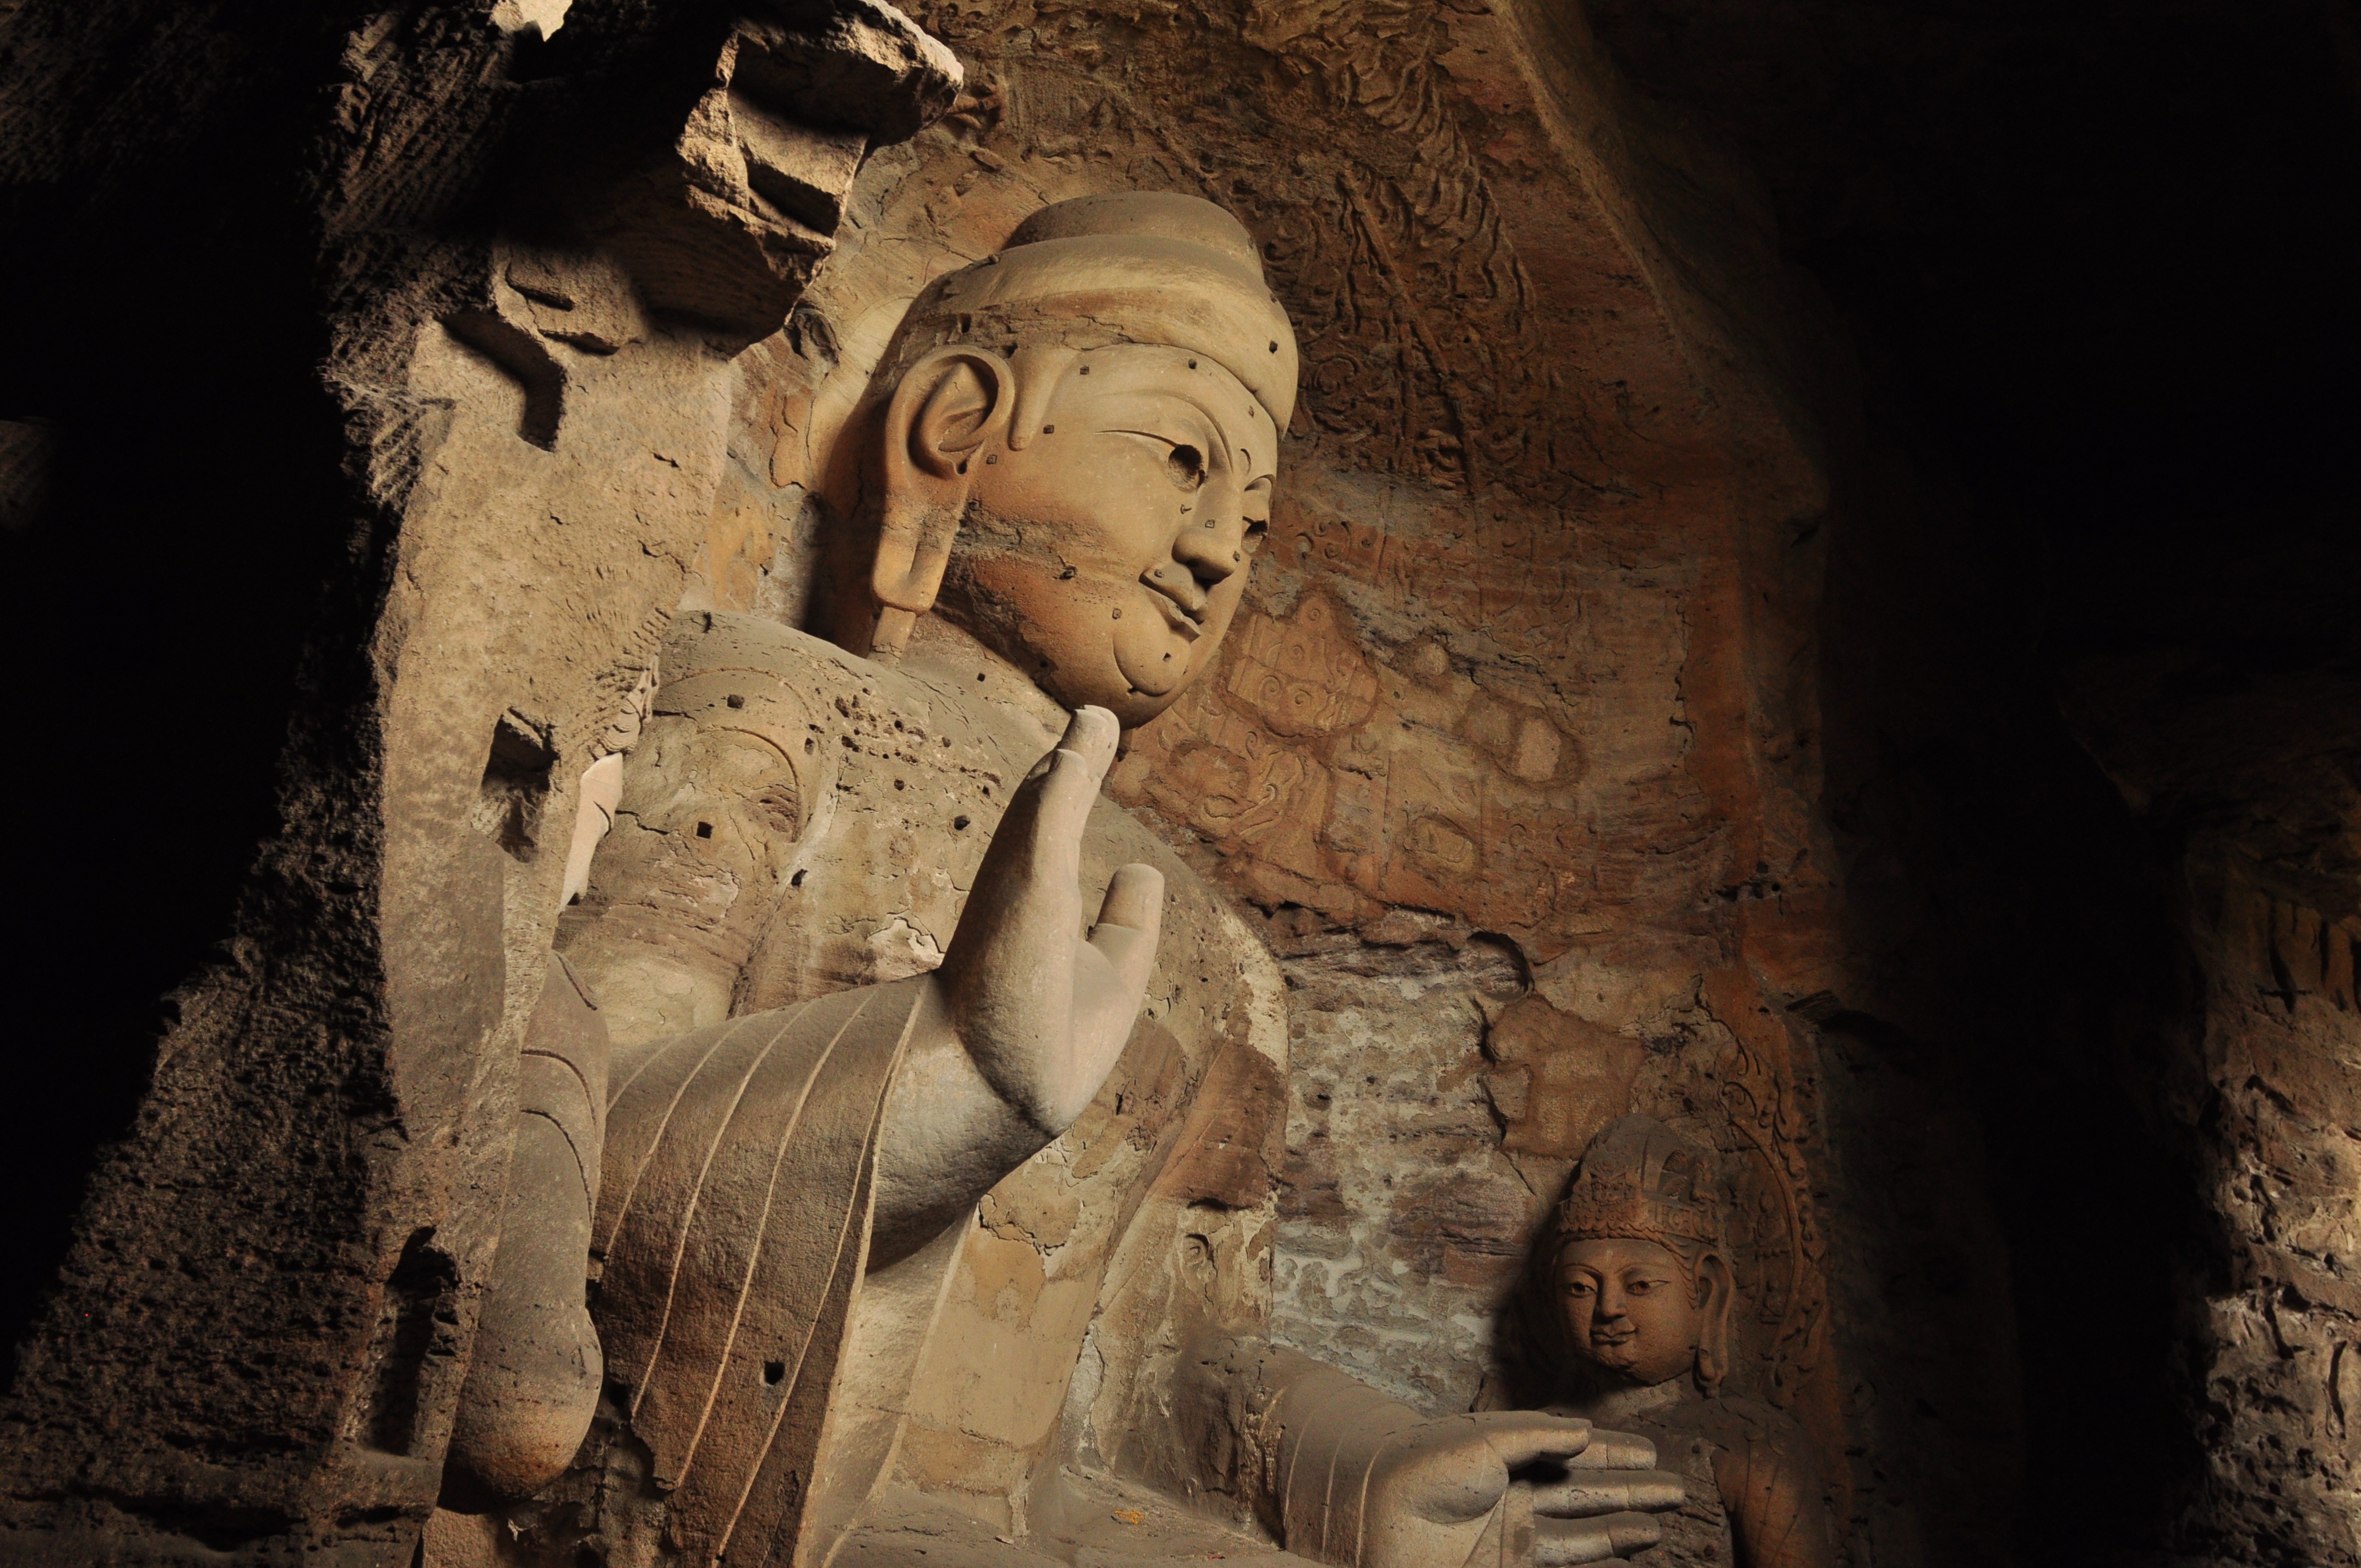
formation, cave, darkness, art, temple, buddha, china, caving, mythology, ancient history